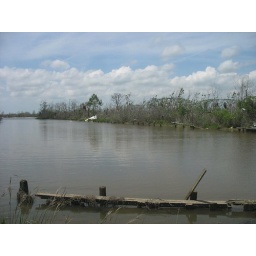
We were told that the water came up to the bridge that is in the background of this picture.